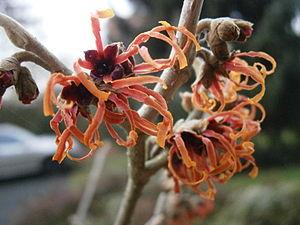
Jelena, baronne de Belder, née Kovačič, née le 23 août 1925 en Slovénie et morte le 31 août 2003 en Croatie, est tout comme son époux, Robert de Belder, diamantaire anversois, une botaniste de réputation internationale.